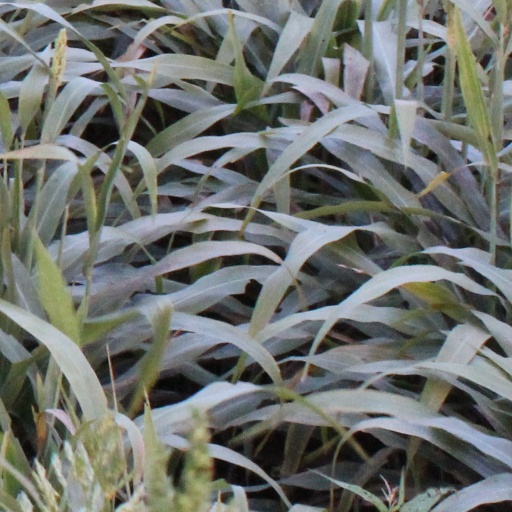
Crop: sorghum